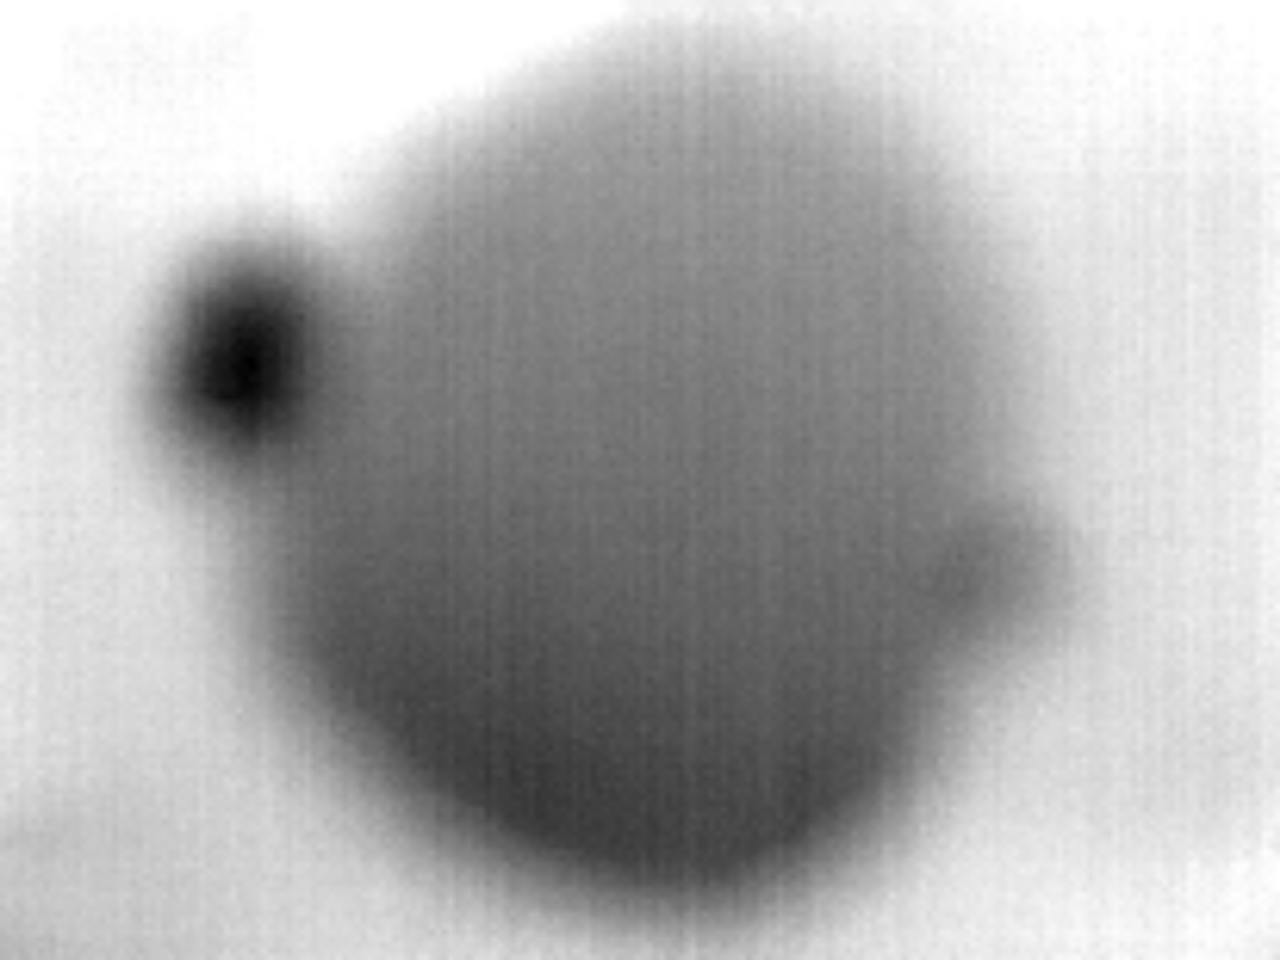
Label: Major Defect